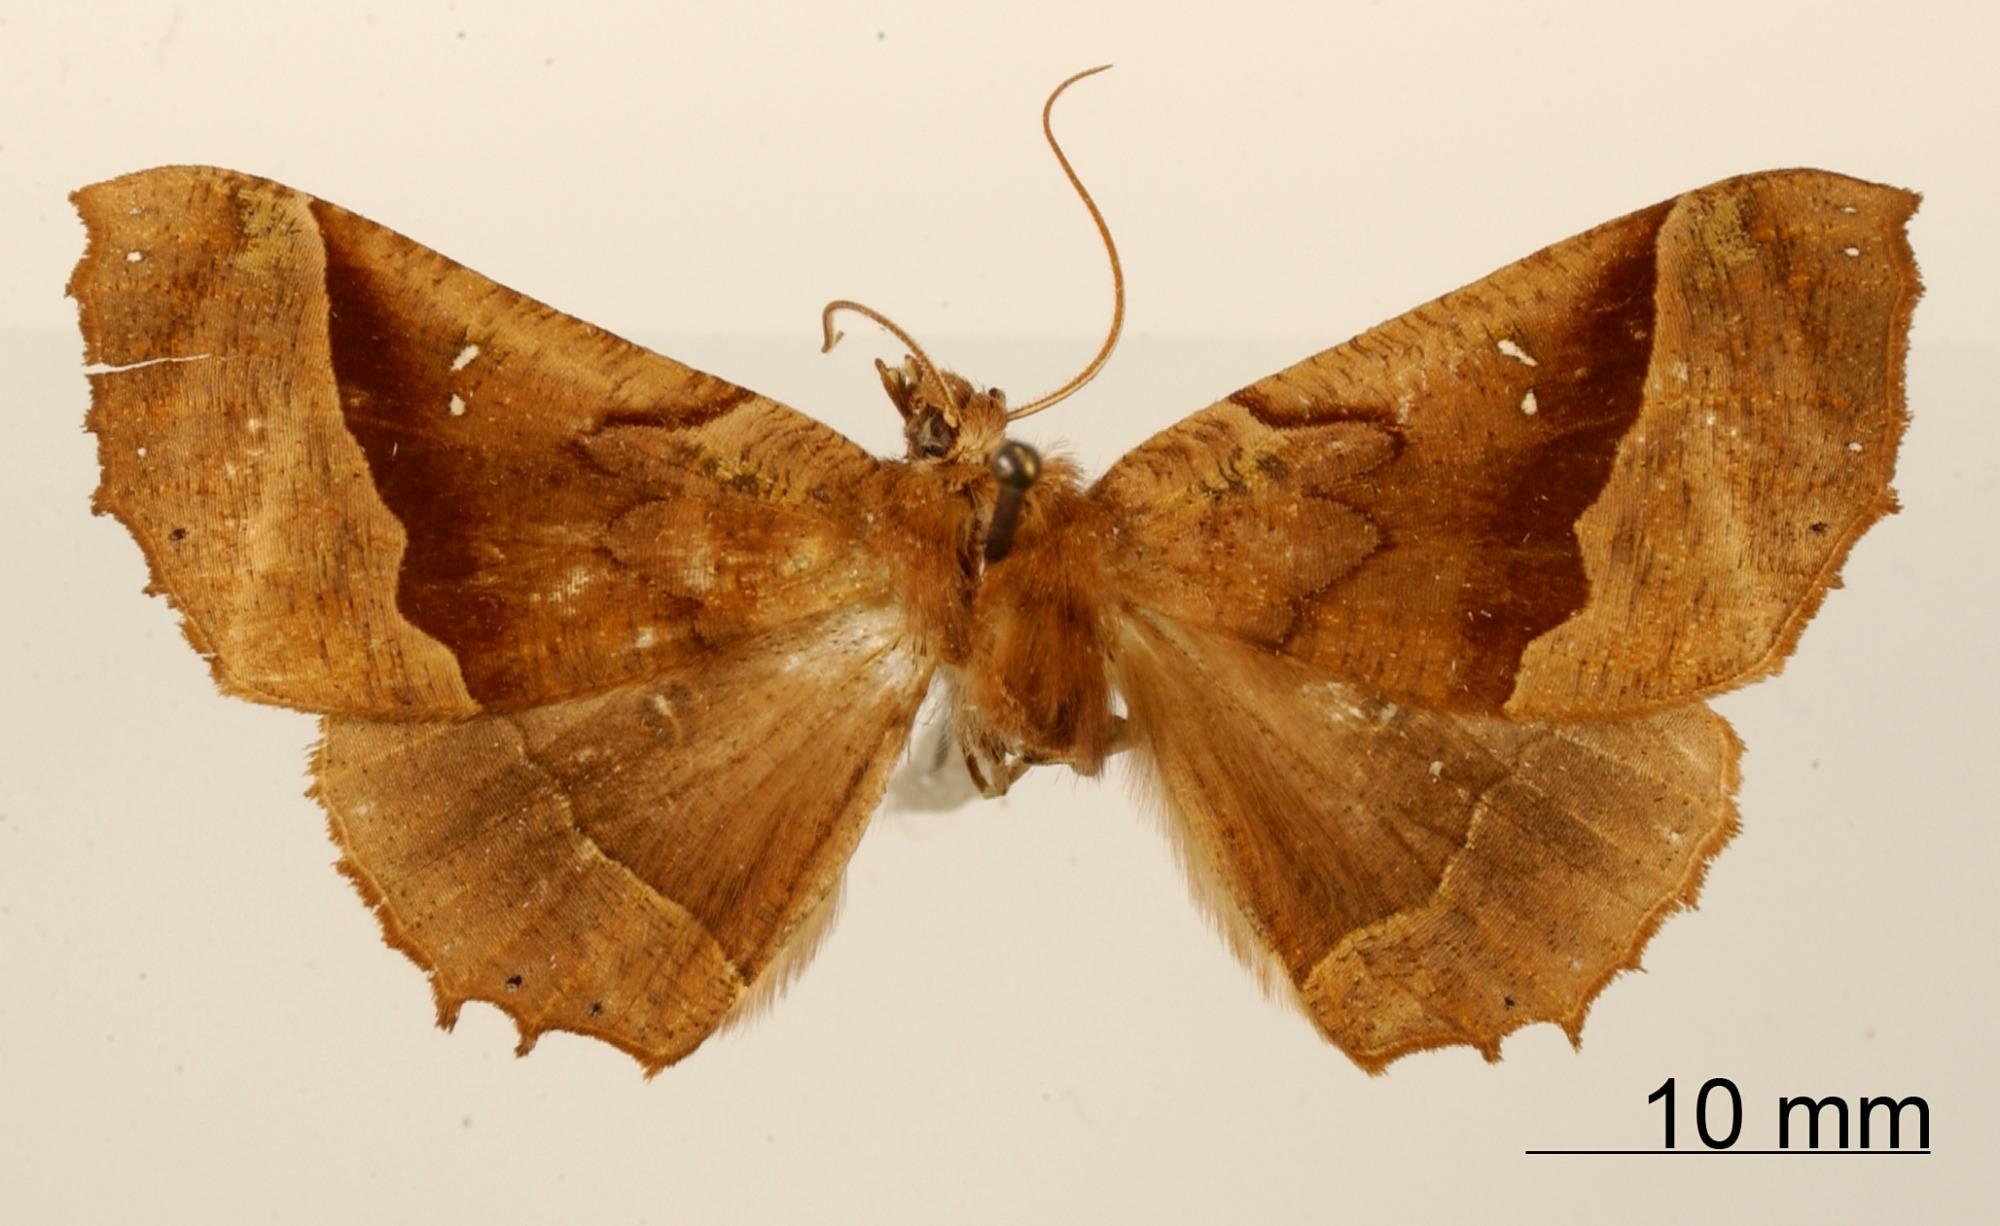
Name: Pero spada
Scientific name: Pero spada Poole, 1987
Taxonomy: Animalia, Arthropoda, Insecta, Lepidoptera, Geometridae, Ennominae
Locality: Monte Socorro, Colombia, Colombia